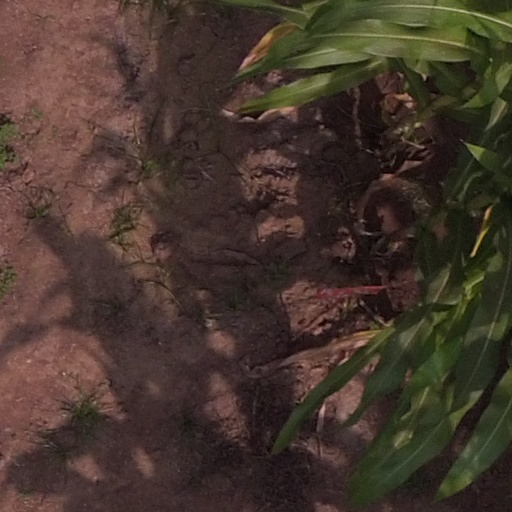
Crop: maize; corn